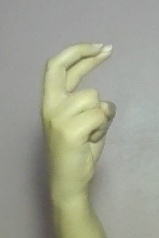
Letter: zay